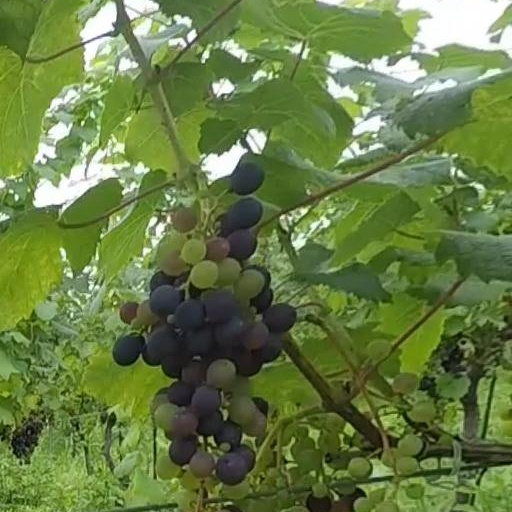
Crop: grape